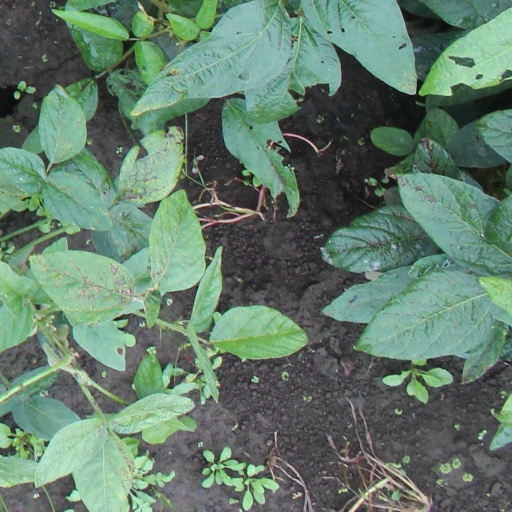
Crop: soybean